The Silver Case

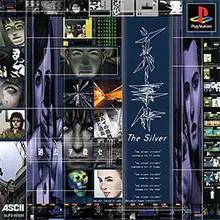
PlayStation cover art

is an adventure visual novel video game developed by Grasshopper Manufacture and published by ASCII Entertainment for the PlayStation in 1999. It was directed, designed and co-written by Goichi Suda. A remastered version was released digitally by Grasshopper Manufacture worldwide for Windows and macOS in 2016. A port for the PlayStation 4 was released by NIS America in 2017; this was a physical release. A Japanese release of the PlayStation 4 version was released in March 2018 by Nippon Ichi Software. A Linux port was released in August 2017. A port for the Nintendo DS was also in development; it was never released due to Suda's dissatisfaction with the final product. A port for the Nintendo Switch was released in 2021.